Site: brandenburg
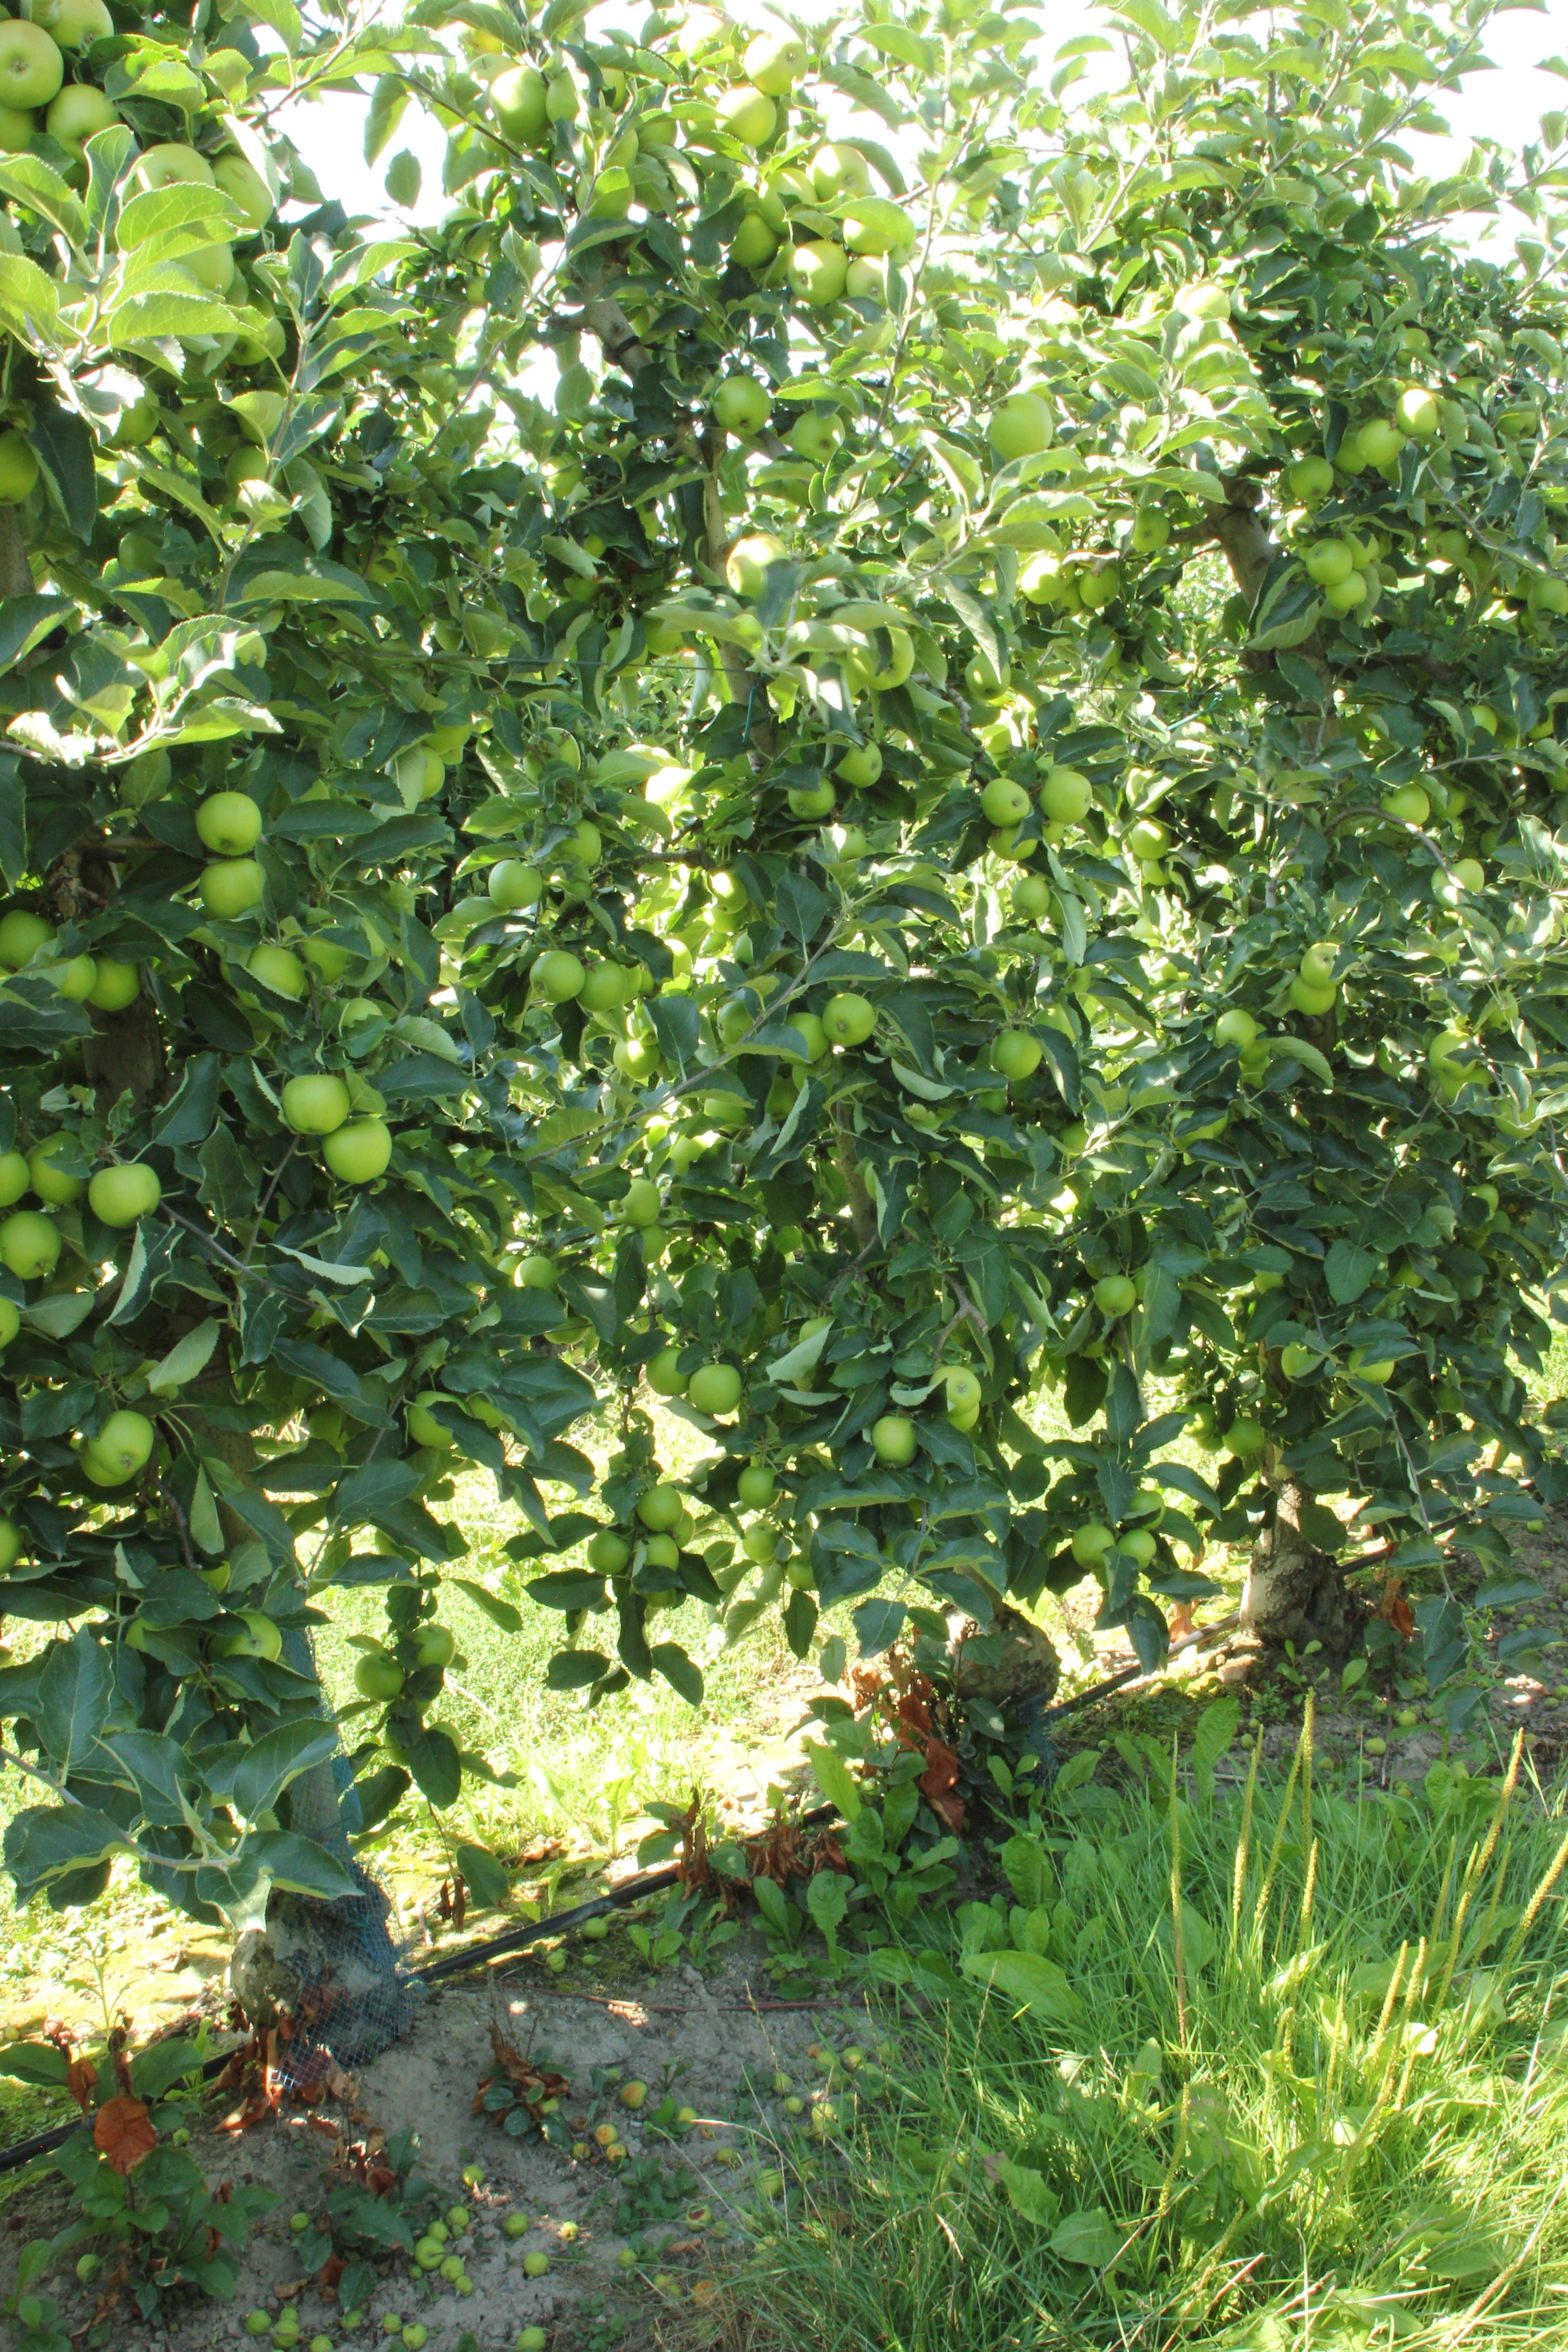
Growth stage (BBCH 77): Development of fruit